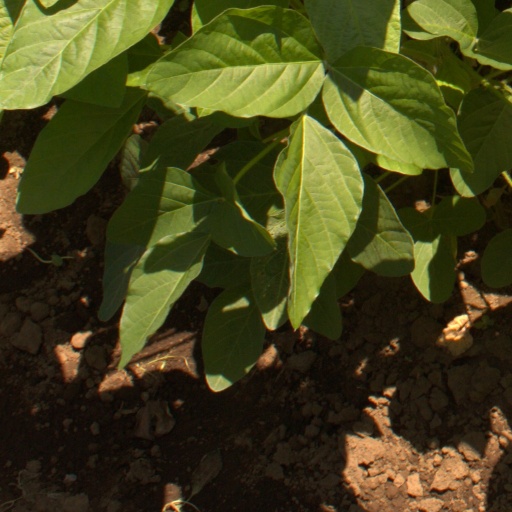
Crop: soybean